Shelbourne F.C.

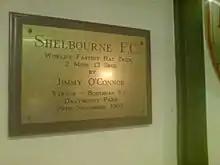
The commemorative plaque in Tolka Park, detailing the quickest hattrick ever, as scored by Jimmy O'Connor on 19 November 1967.

Following the Anglo-Irish Treaty, Partition of Ireland and establishment of the Irish Free State, the League of Ireland was formed for clubs in the 26 counties of Ireland that had regained independence from the United Kingdom. The immediate cause of the split lay in a bitter dispute over the venue for the replay of an Irish Cup match in 1921 involving Glentoran of Belfast and Shelbourne. When the first cup match was drawn in Belfast, because of the Irish war of independence, the IFA reneged on a promise to play the replay in Dublin and scheduled the rematch again for Belfast. Shelbourne refused to comply and forfeited the Cup. Such was the anger over the issue that the Leinster FA broke away from the IFA and formed its own national association, the present-day Football Association of Ireland. Shelbourne became one of the original League of Ireland founder clubs along with Bohemians, St James's Gate, Jacobs, Olympia, Frankfort, Dublin United and YMCA.